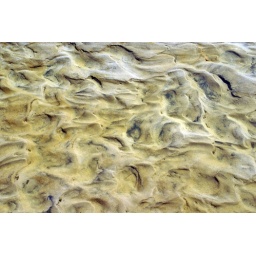
Hurrican Katrina is responsible for these beautiful patterns in the sand from water erosion at Ship Island in Gulfport, MS